Domestication of the horse

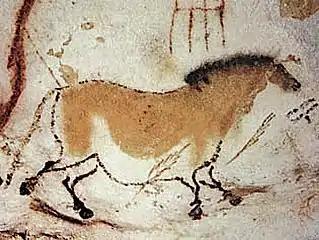
A horse painting from a cave in Lascaux

The date of the domestication of the horse depends to some degree upon the definition of "domestication". Some zoologists define "domestication" as human control over breeding, which can be detected in ancient skeletal samples by changes in the size and variability of ancient horse populations. Other researchers look at the broader evidence, including skeletal and dental evidence of working activity; weapons, art, and spiritual artifacts; and lifestyle patterns of human cultures. There is evidence that horses were kept as a source of meat and milk before they were trained as working animals.